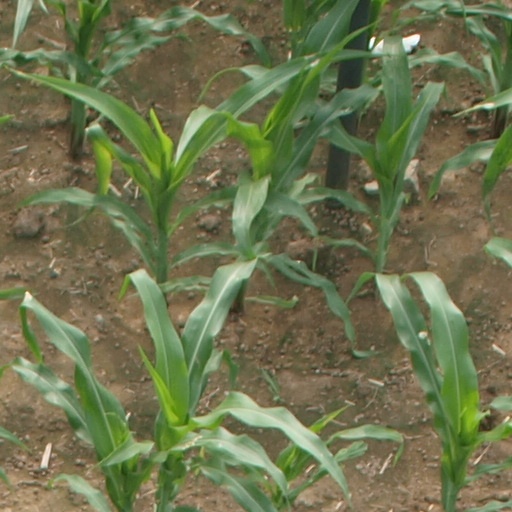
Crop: maize; corn